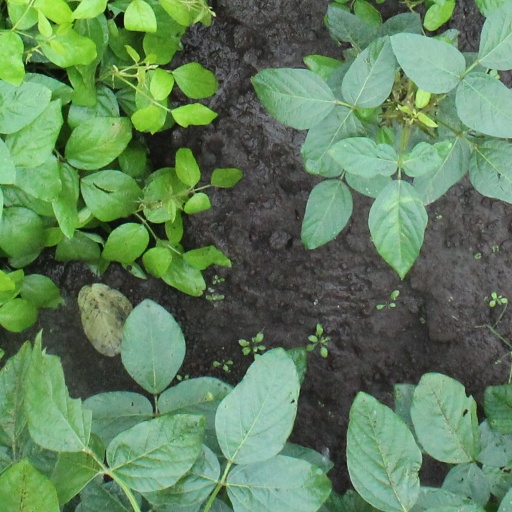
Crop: soybean